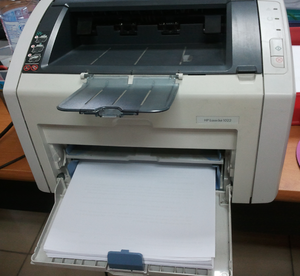
Imprimante HP Laserjet 1022
Une imprimante est un engin permettant d'obtenir un document sur papier à partir d'un modèle informatique du document. Par exemple, un texte écrit via un logiciel de traitement de texte sur ordinateur pourra être imprimé pour en obtenir une version papier.
Hewlett-Packard Company, officiellement abrégée en HP, est une entreprise multinationale américaine initialement d’électronique et d'instrumentation qui évolue au cours du temps vers l'informatique, les imprimantes, les serveurs et réseaux, le logiciel et le multimédia.